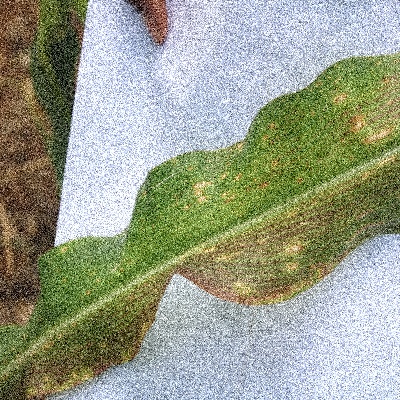
Label: Corn_(Maize)___Leaf_Spot